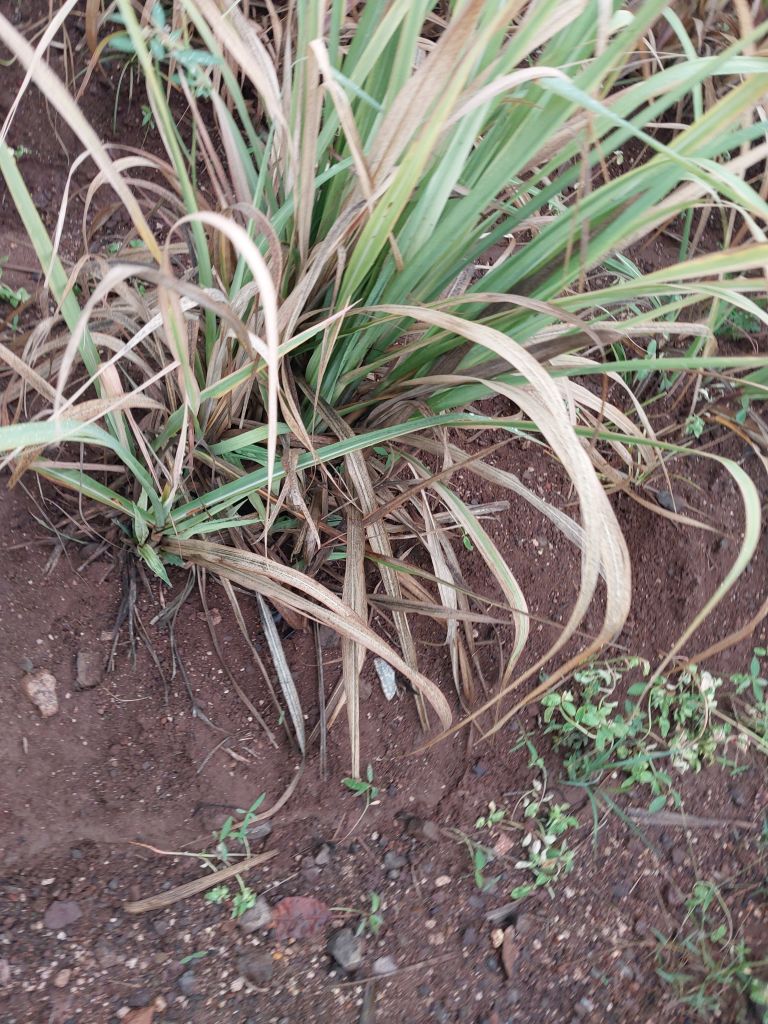
Label: Grassy shoot